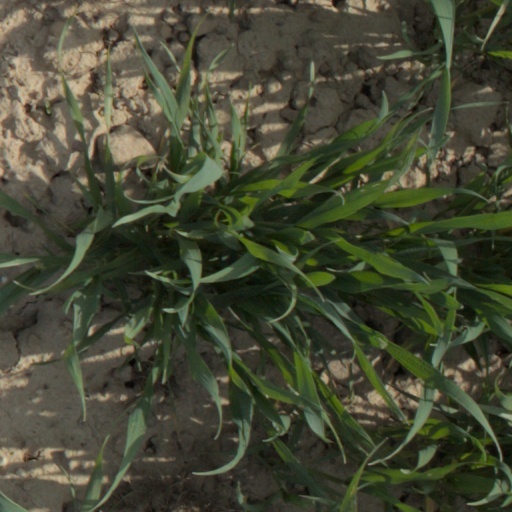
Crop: wheat